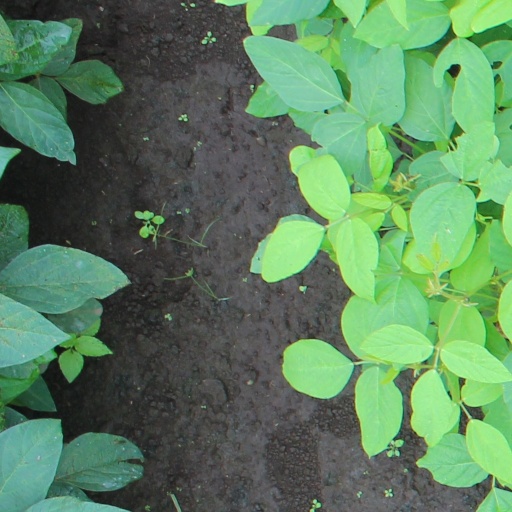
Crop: soybean